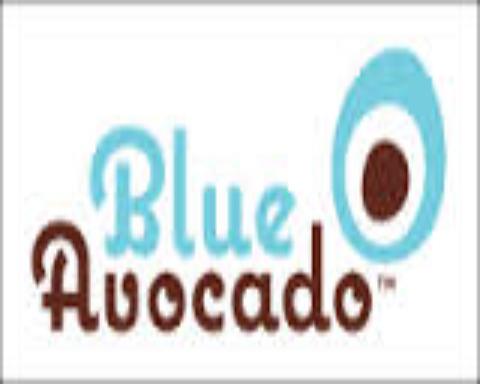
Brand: Blue Avocado
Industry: Others